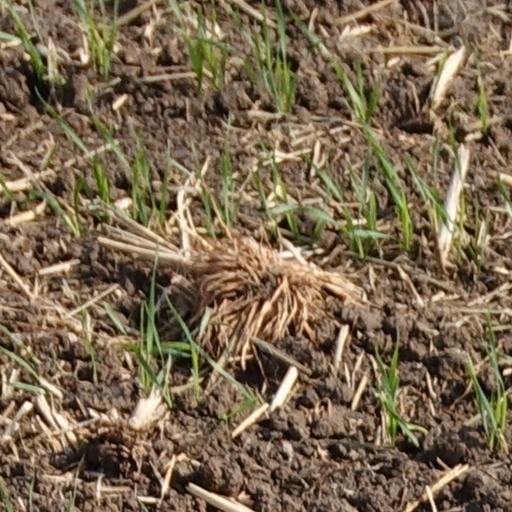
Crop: wheat